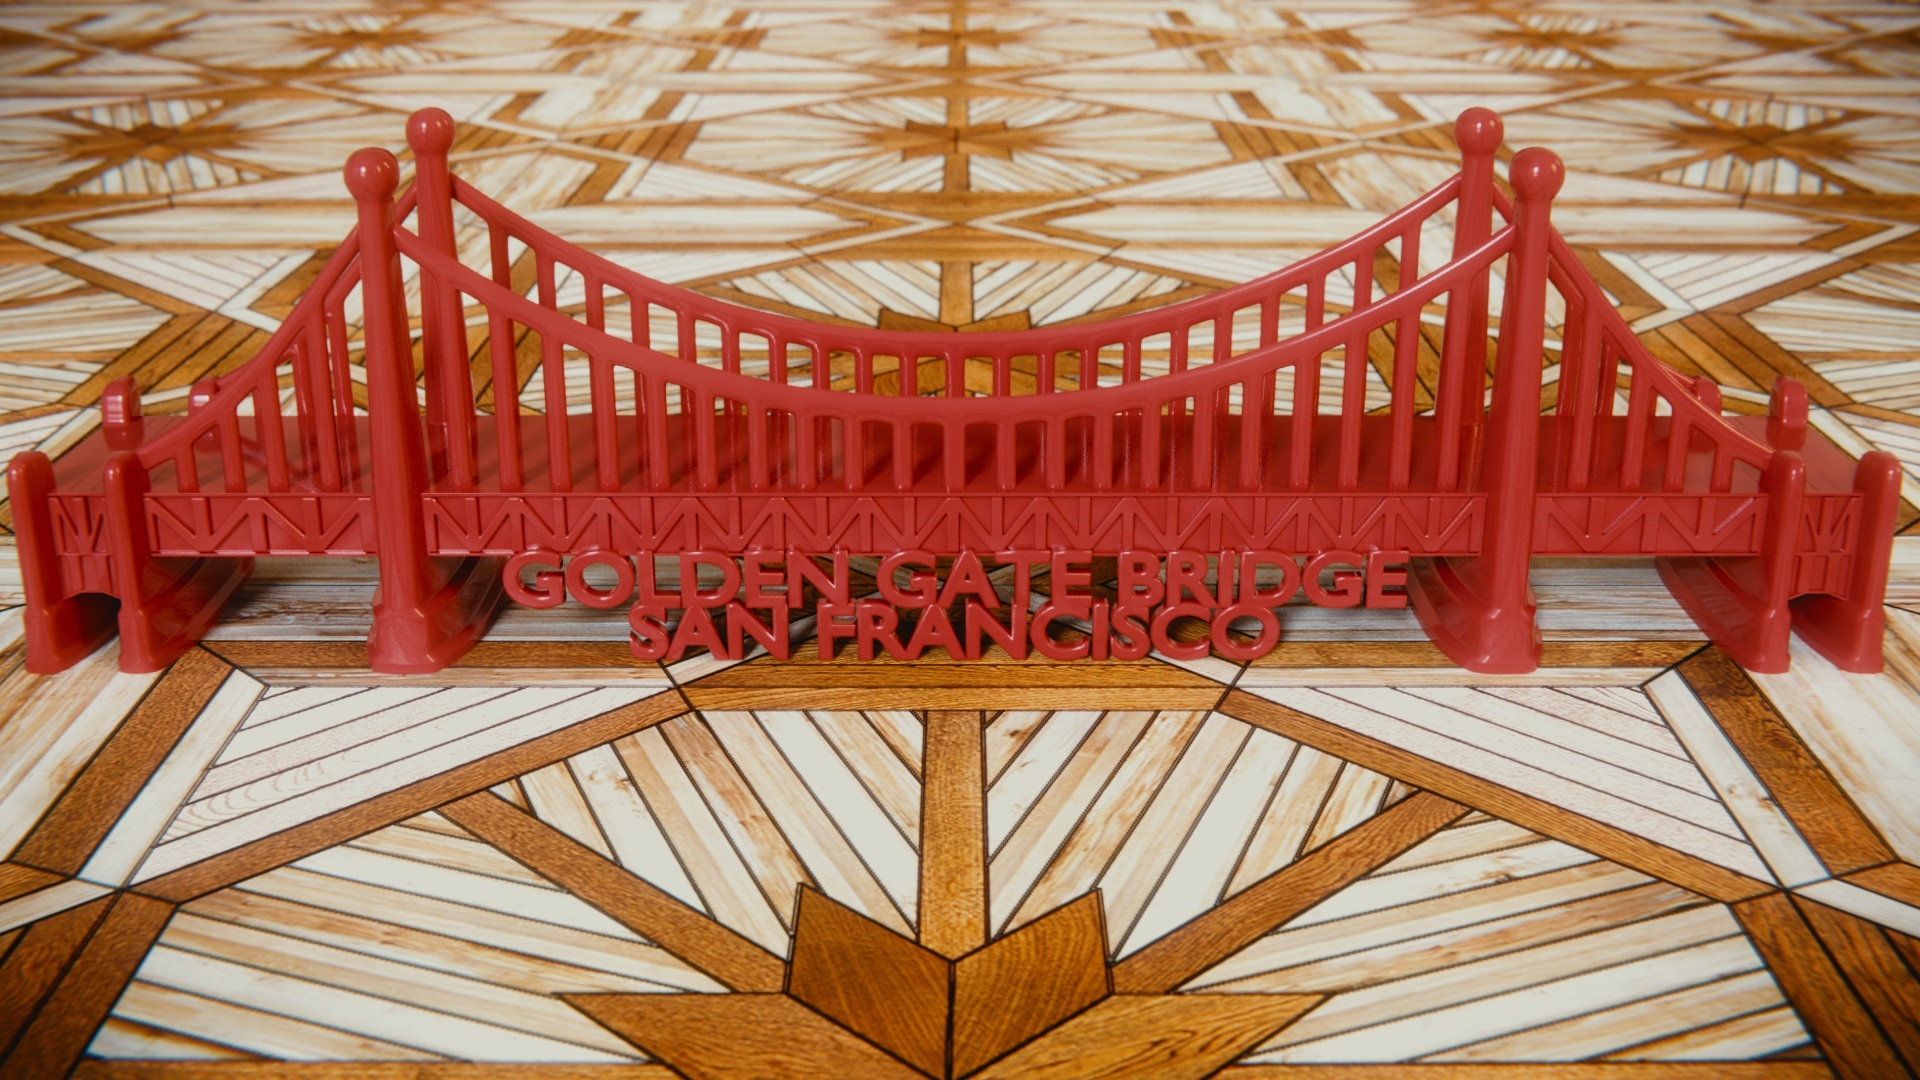
wood, plastic, golden gate bridge, red, wood floor, toys, 3d, blender, blender 3d, 3d graphics, outdoor structure